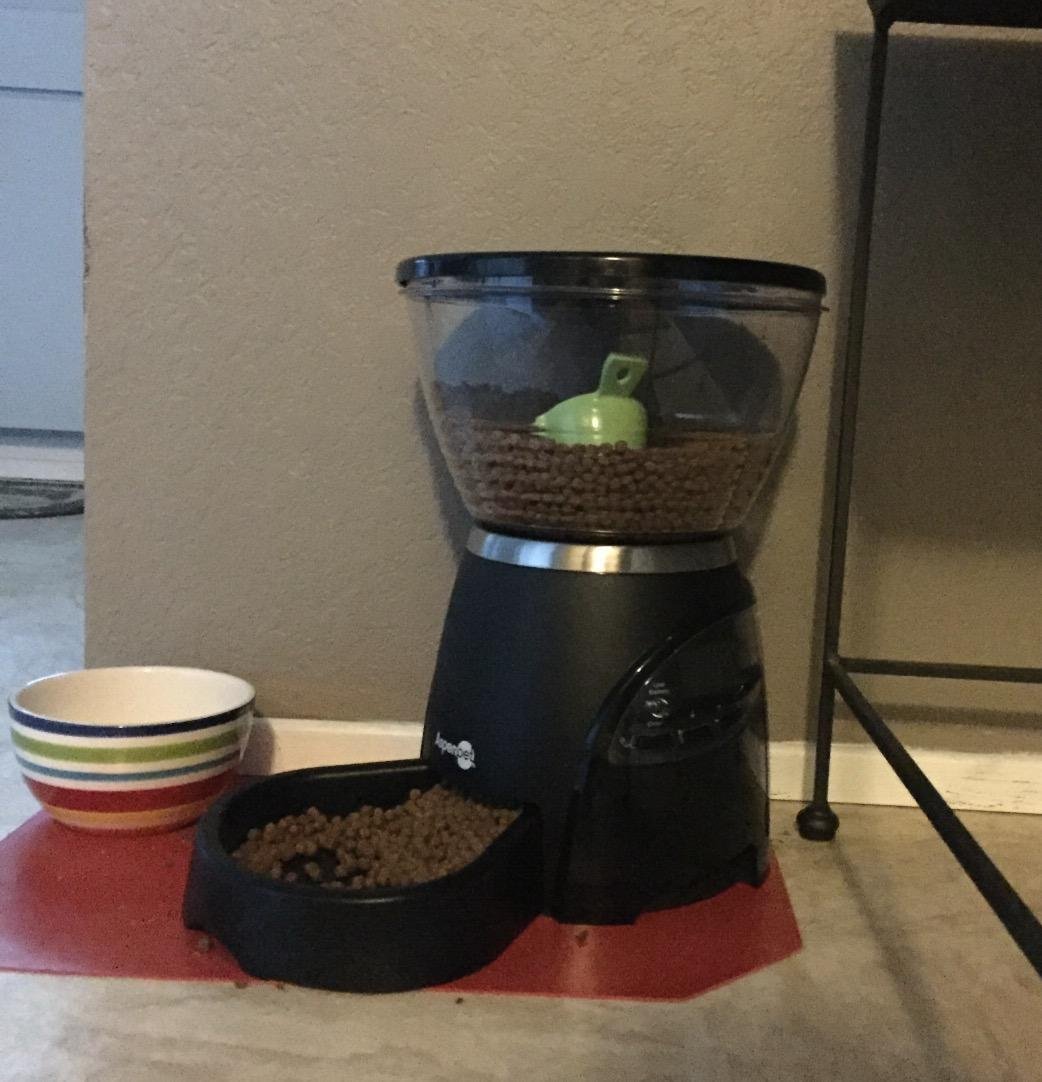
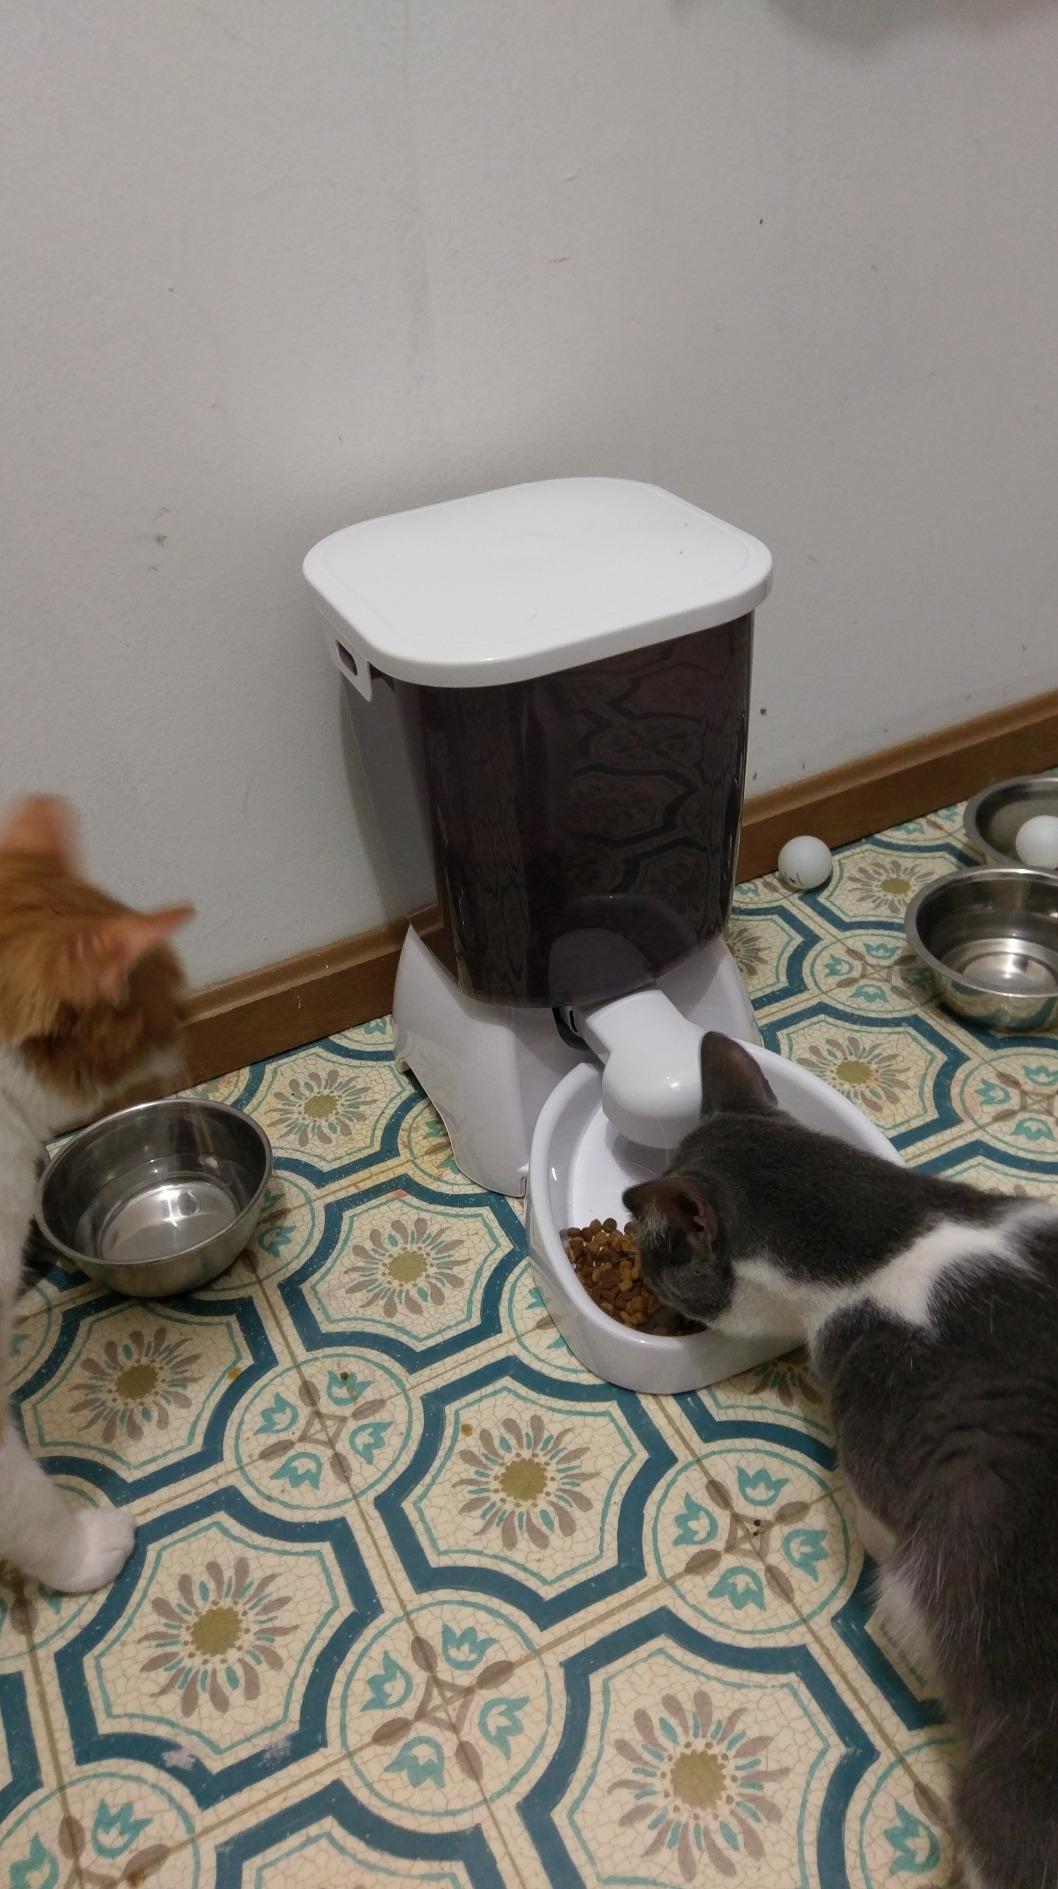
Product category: items_feeder
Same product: no